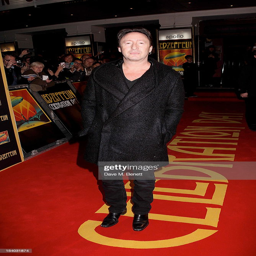
rock artist attends the premiere .